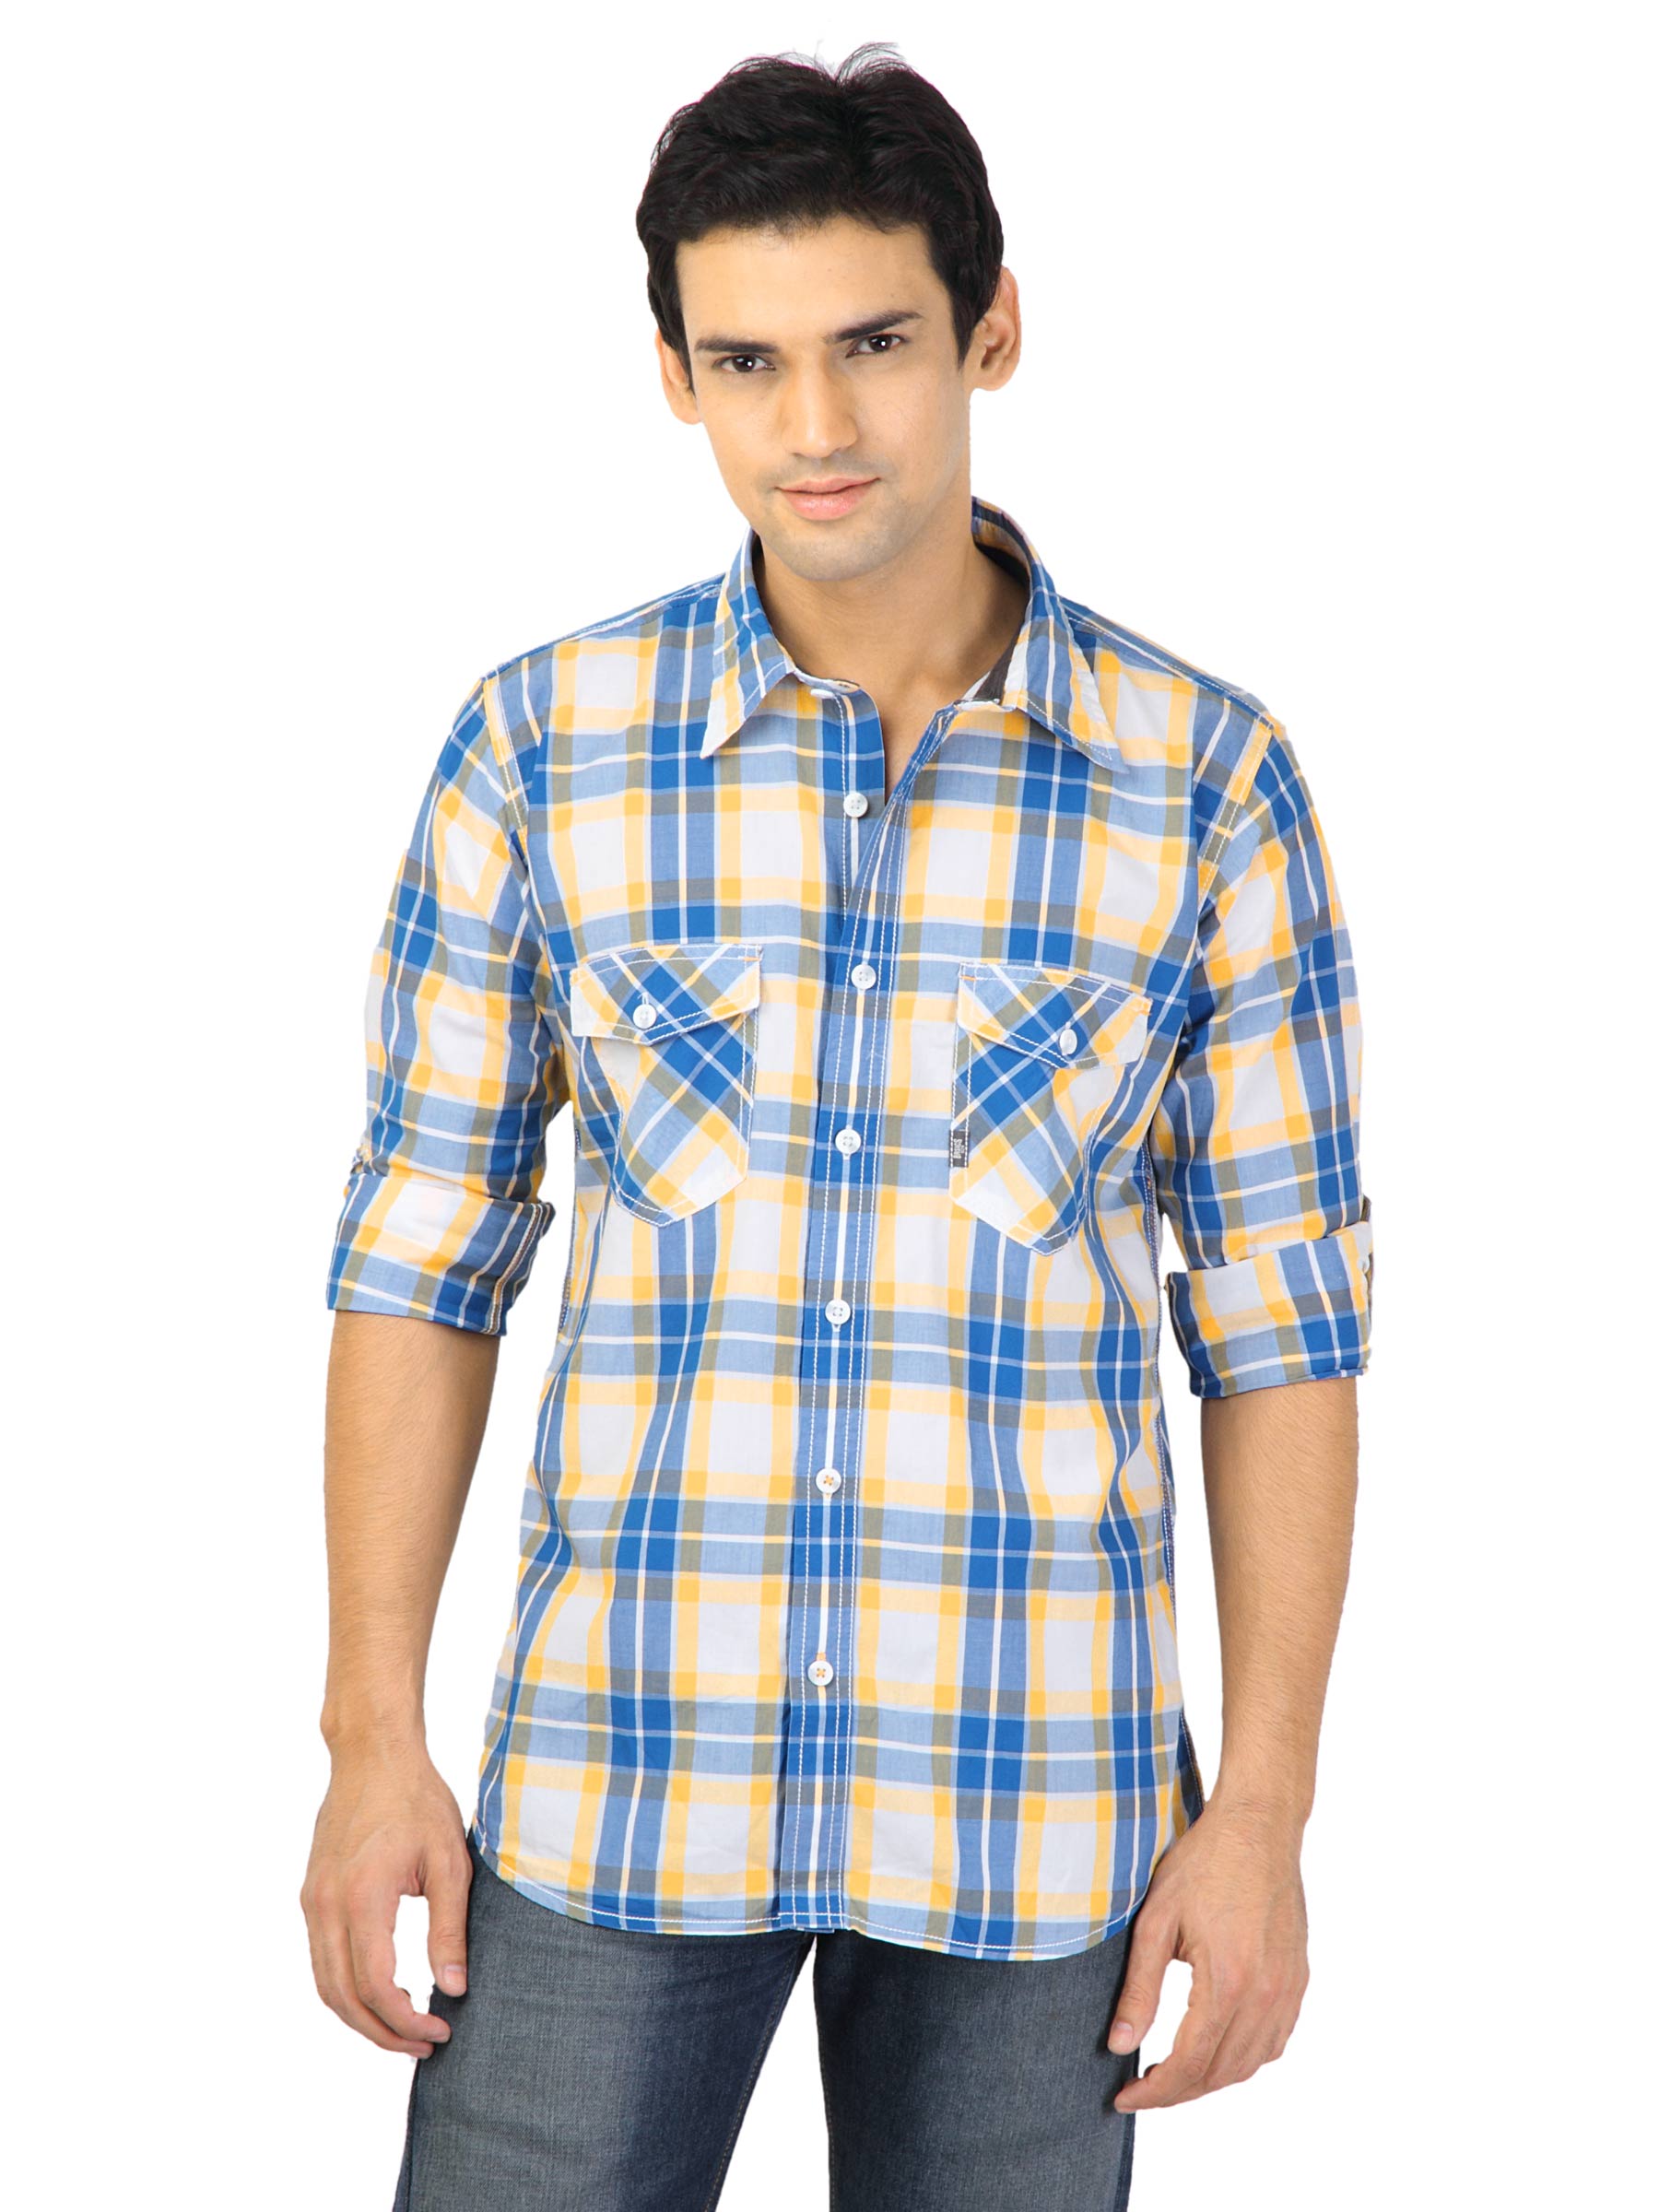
Basics Men Blue Slim Fit Checked Shirt
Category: Apparel / Topwear / Shirts
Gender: Men
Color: Blue
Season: Fall 2011
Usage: Casual